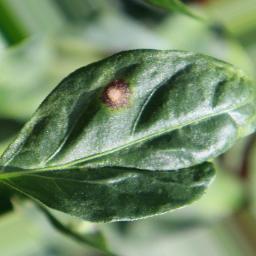
Label: cercospora